Canadian fashion

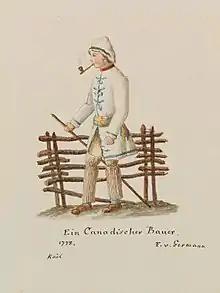
"Ein Canadischer Bauer (A Canadian Farmer)" by Friedrich von Germann (1778)

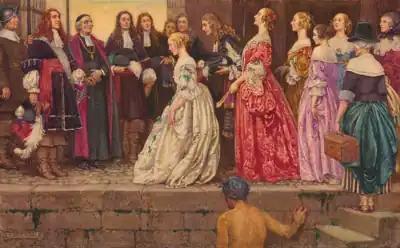
"Arrival of the Brides" by Eleanor Fortescue-Brickdale (c. prior to 1927). High-class French women are illustrated wearing colourful dresses, lace sleeves, ribbons, and holding fans. In contrast, the evidently lower-class woman in the foreground carries a metal box and wears a plain blouse, capotain hat, and long skirt. Most of the men depicted appear to be high-born, including Jean Talon, wearing colourful (possibly velvet) coats, cravats, and decorated hats that they carry at their sides. The labourer (and possibly slave) at the bottom wears a headwrap and no shirt.

European exploration northwestward, into the frontier of Rupert's Land, the North-Western Territory, and the Columbia District, was in large part motivated by the North American fur trade, establishing a network of forts and supply routes that laid the developmental groundwork for the modern Canadian state. Indigenous and European hunters and trappers supplied trade networks that capitalized on the demand for beaver pelts in European markets.